Ossu, Timor-Leste

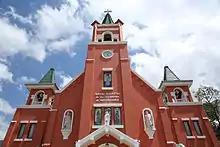
Sta. Teresinha do Menino Jesus

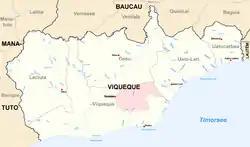
Viqueque District

Ossu is a town in Ossu Subdistrict, Viqueque District, Timor-Leste. Located above sea level it lies approximately in a straight line north of the district capital of Viqueque and about southeast of the capital Dili. Ossu is surrounded by several mountains: the Monte Mundo Perdido in the west, the Builo in the south, the Matebian massif in the east and the Fatu Laritame the north.